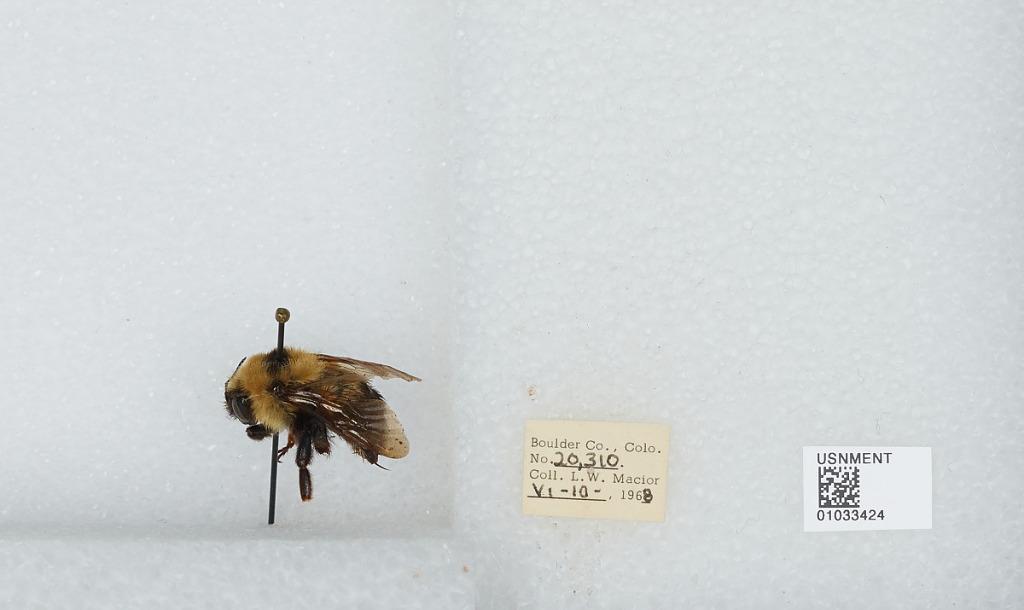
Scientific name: Bombus (Cullumanobombus) rufocinctus Cresson
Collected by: L. Macior
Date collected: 1968-6-10
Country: United States
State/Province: Colorado
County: Boulder
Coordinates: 40.015, -105.27